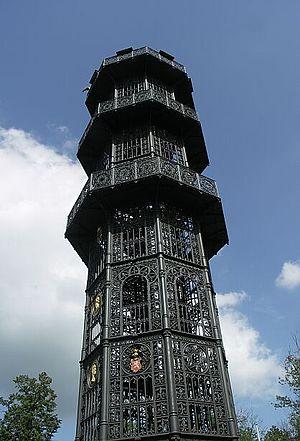
"La tour du roi Frédéric-Auguste est une tour d'observation en fonte construite en 1854. Elle est située sur le ""Löbauer Berg"" à Löbau. C'est peut-être la tour la plus ancienne construite en fer.